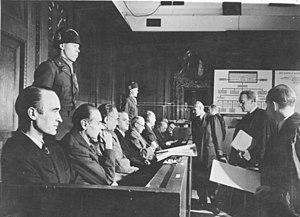
Fried. Krupp AG, communément appelé Krupp, est un ancien conglomérat industriel multinational allemand du secteur de l'acier fondé et dirigé par la famille du même nom depuis 1811, et qui s'est notamment enrichi, durant la révolution industrielle dans l'expansion du chemin de fer et la fabrication d'armes puis, entre autres, avec les deux dernières guerres mondiales. L'entreprise, qui a absorbé la Sté Gruson en 1893, devient société par actions en 1903, puis s'implante dans le monde entier et devient l'une des premières mondiales de son secteur. Collaborant à la montée du nazisme et sanctionnée en 1947, indirectement gérée depuis 1967 par une fondation, elle fusionne en 1992 avec Hoesch AG, puis en 1999 avec son concurrent Thyssen AG pour former ThyssenKrupp AG.
Alfried Felix Alwyn Krupp von Bohlen und Halbach, né le 13 août 1907 à Essen et mort le 30 juillet 1967 dans la même ville, dit également Alfried Krupp, est un industriel allemand, criminel nazi, sportif de voile olympique et un membre de la famille Krupp qui a joué un rôle important en Allemagne au début du XXᵉ siècle. Il est le dernier Krupp à la tête de l'empire industriel fondé par son arrière-grand-père.
Le procès Krupp a été le dixième des douze procès pour crimes de guerre organisés par les autorités américaines dans leur zone d'occupation en Allemagne à Nuremberg après la fin de la Seconde Guerre mondiale.
Ewald Oskar Ludwig Loeser est un juriste allemand, membre du conseil d'administration de Krupp et résistant au nazisme.
Le procès de Nuremberg intenté par les puissances alliées contre 24 des principaux responsables du Troisième Reich, accusés de complot, crimes contre la paix, crimes de guerre et crimes contre l'humanité, se tient du 20 novembre 1945 au 1ᵉʳ octobre 1946 dans le Palais de justice de Nuremberg et constitue la première mise en œuvre d'une juridiction pénale internationale.